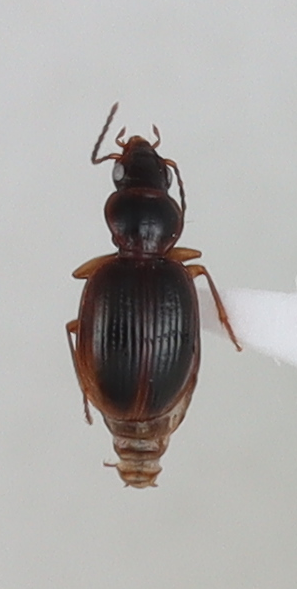
Scientific name: Mecyclothorax discedens
Plot: 7
Trap: W
Collected: 20200623